Van Horn High School (Missouri)

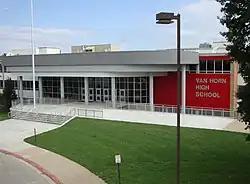
The school after the 2011 renovation

Van Horn High School is a public high school located at 1109 S. Arlington Ave. in Independence, Missouri, United States, in the Kansas City metropolitan area. As of 2008, it is part of the Independence School District. It previously was part of the Kansas City, Missouri School District when it opened in 1955.